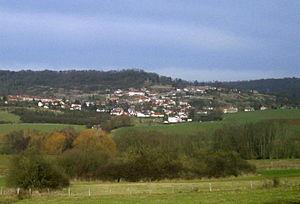
Eulmont est une commune française située dans le département de Meurthe-et-Moselle en région Grand Est.